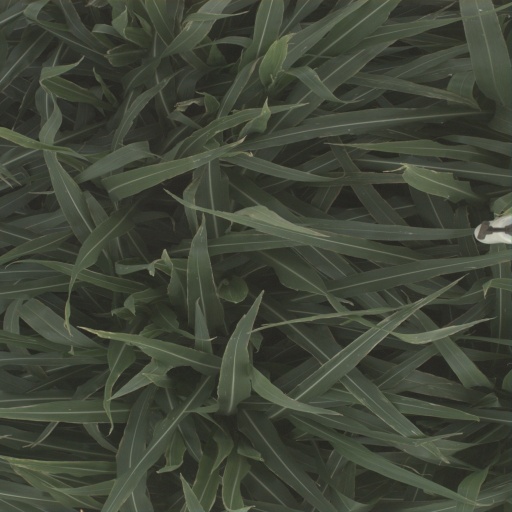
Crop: sorghum